Tsankawi

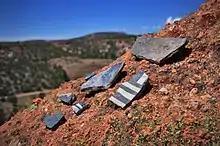
Pottery sherds near Tsankawi

Tsankawi (san-KAH-wee) was built and occupied by the Ancestral Puebloan people. Archeological evidence indicates that Tsankawi may have been constructed in the 15th century and occupied until the late 16th century, toward the end of the Rio Grande Classic Period. Dendrochronology (tree-ring dating) indicates that a severe drought occurred in the late 16th century. Traditions at several Tewa Pueblos, including San Ildefonso Pueblo, Santa Clara Pueblo, Pojoaque Pueblo, and Tesuque Pueblo claim ancestral ties to Tsankawi and other nearby pueblo sites.